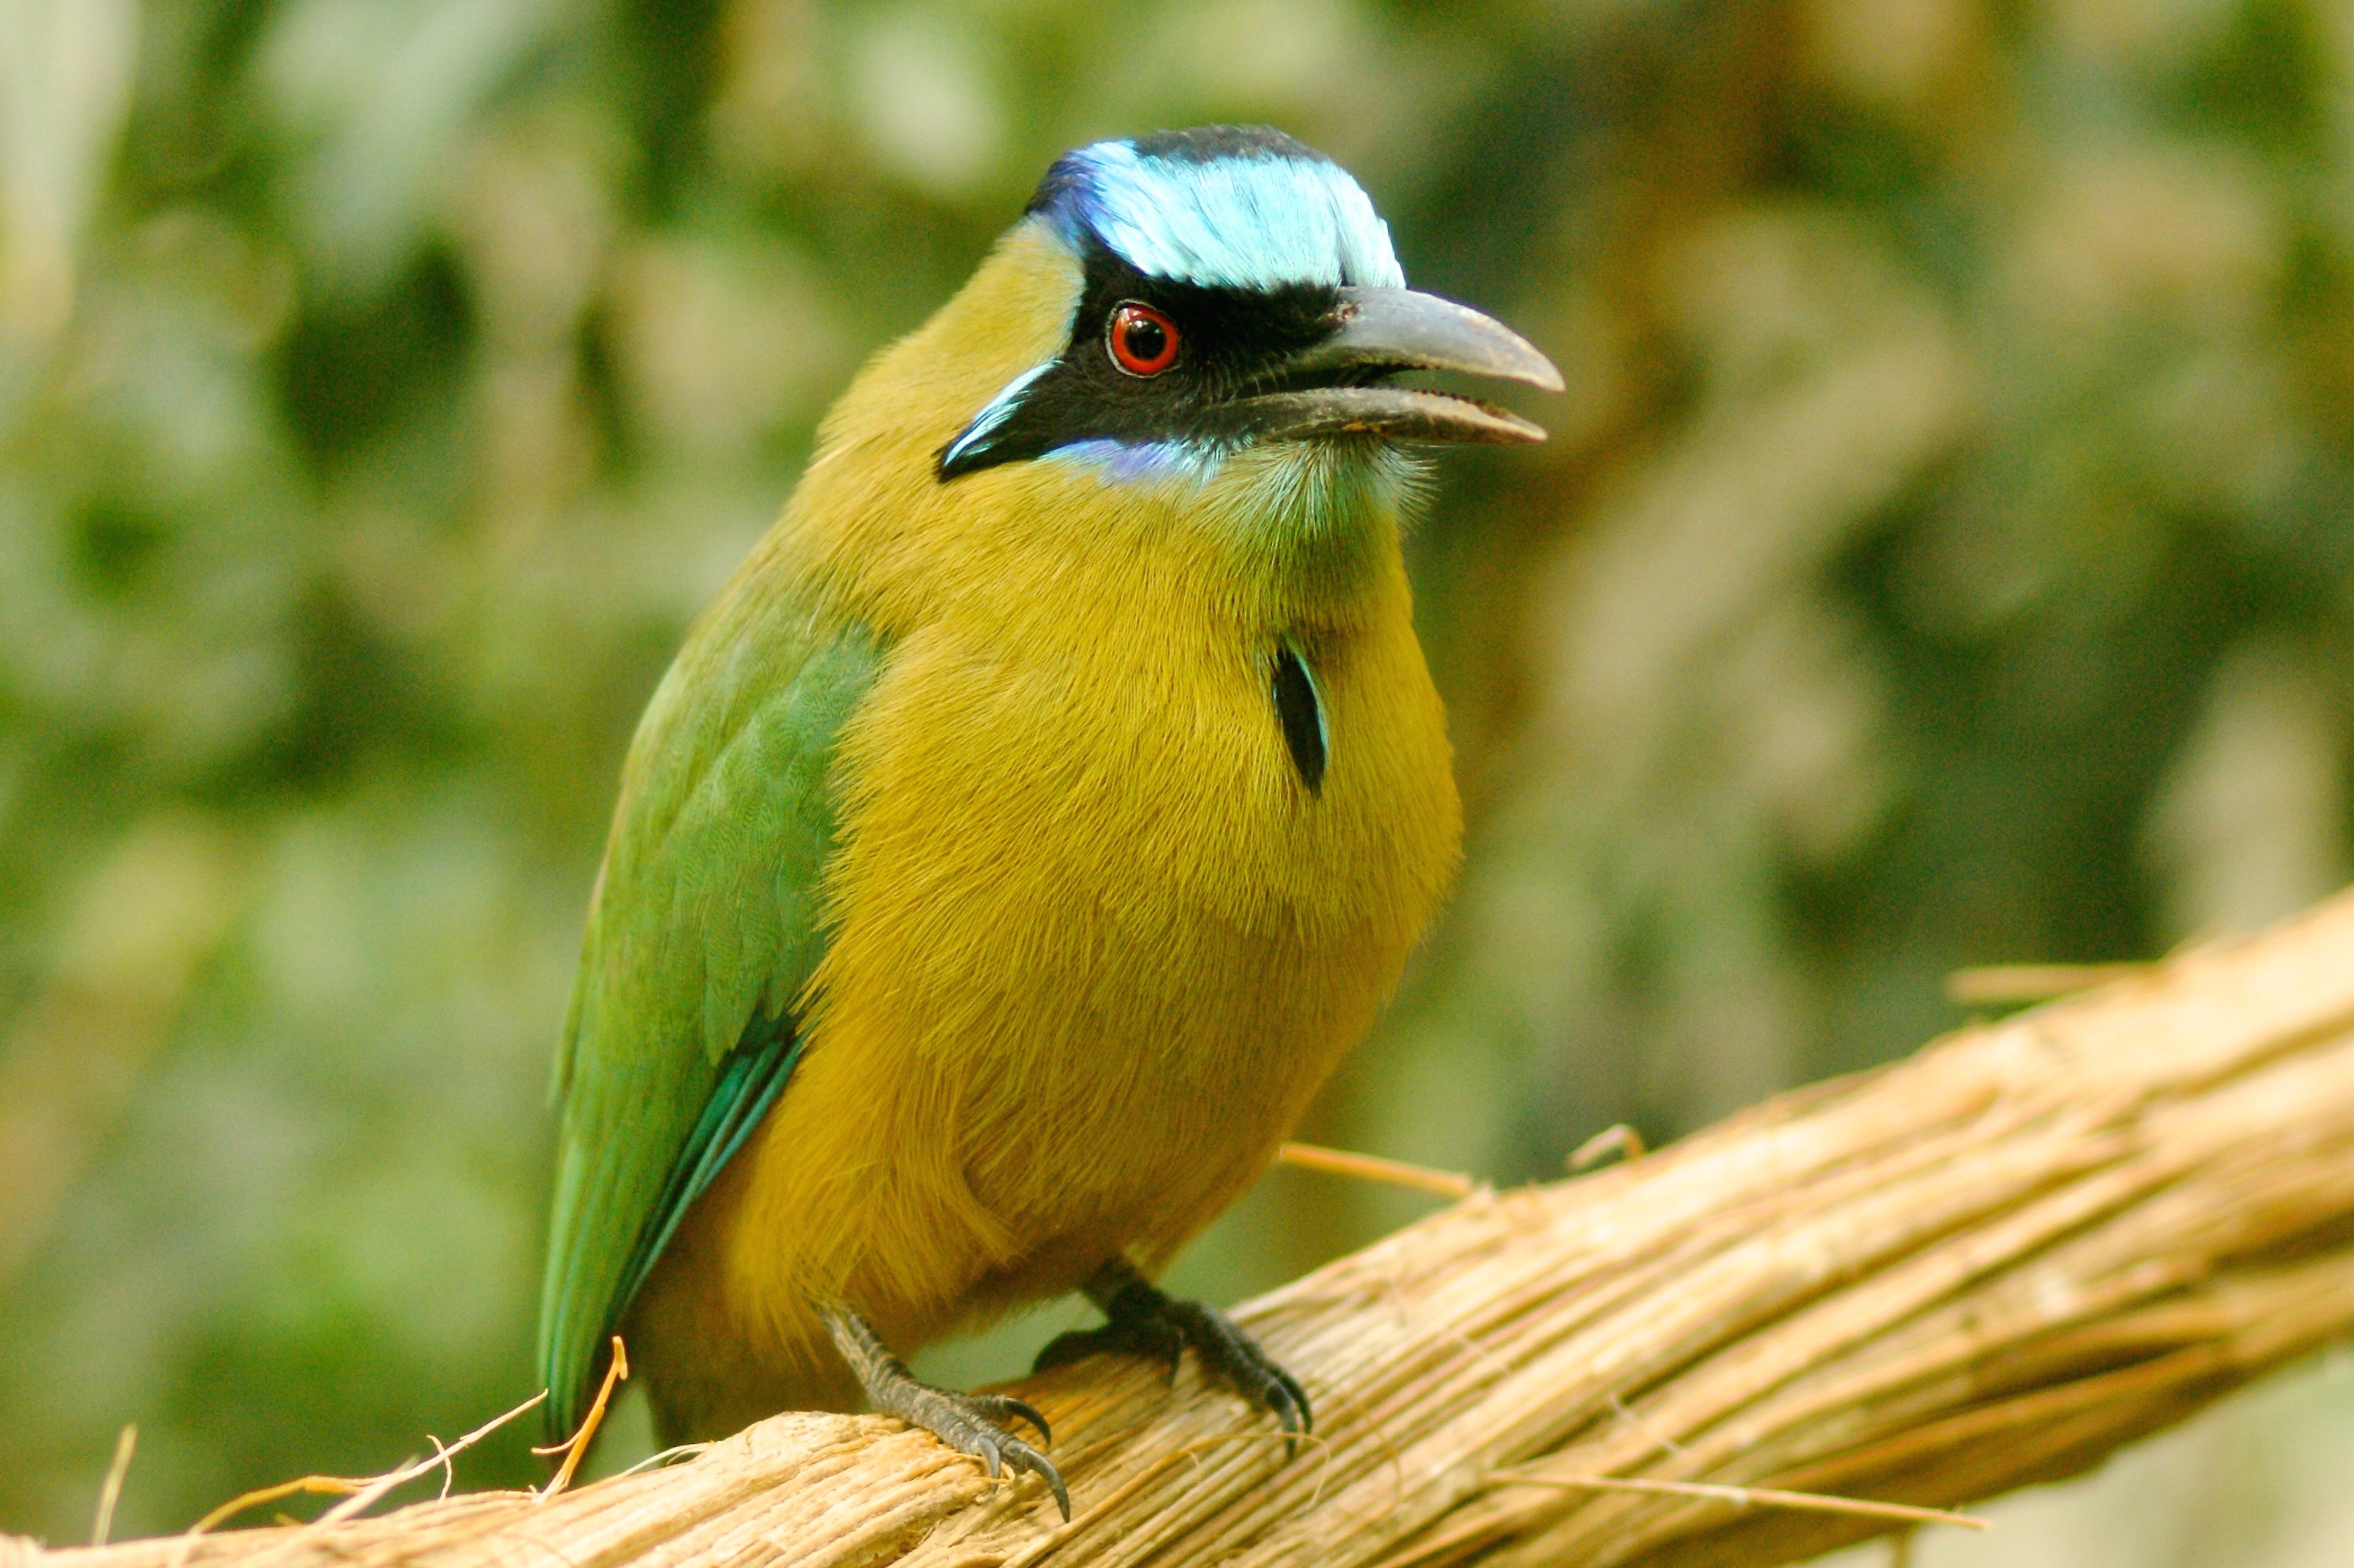
nature, bird, animal, wildlife, zoo, beak, colorful, yellow, feather, fauna, close up, birds, vertebrate, exotic, observation, animal world, exot, coraciiformes, exotic bird, perching bird, green jay